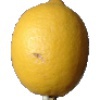
Label: lemon